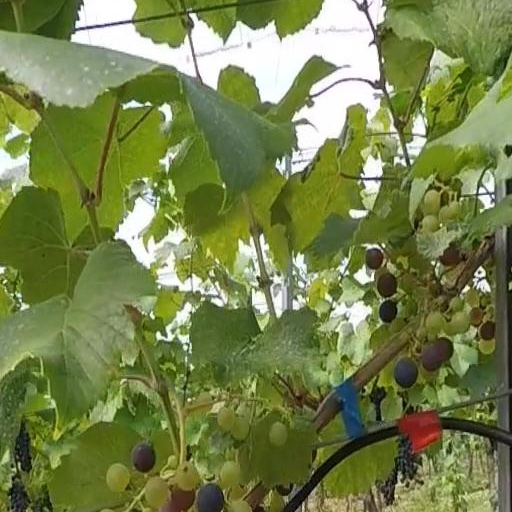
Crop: grape